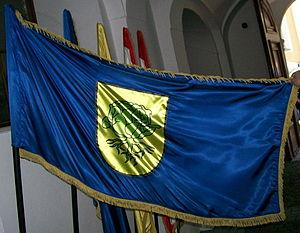
Vidovec est un village et une municipalité située dans le comitat de Varaždin, en Croatie. Au recensement de 2001, la municipalité comptait 5 539 habitants, dont 99,35 % de Croates et le village seul comptait 847 habitants.